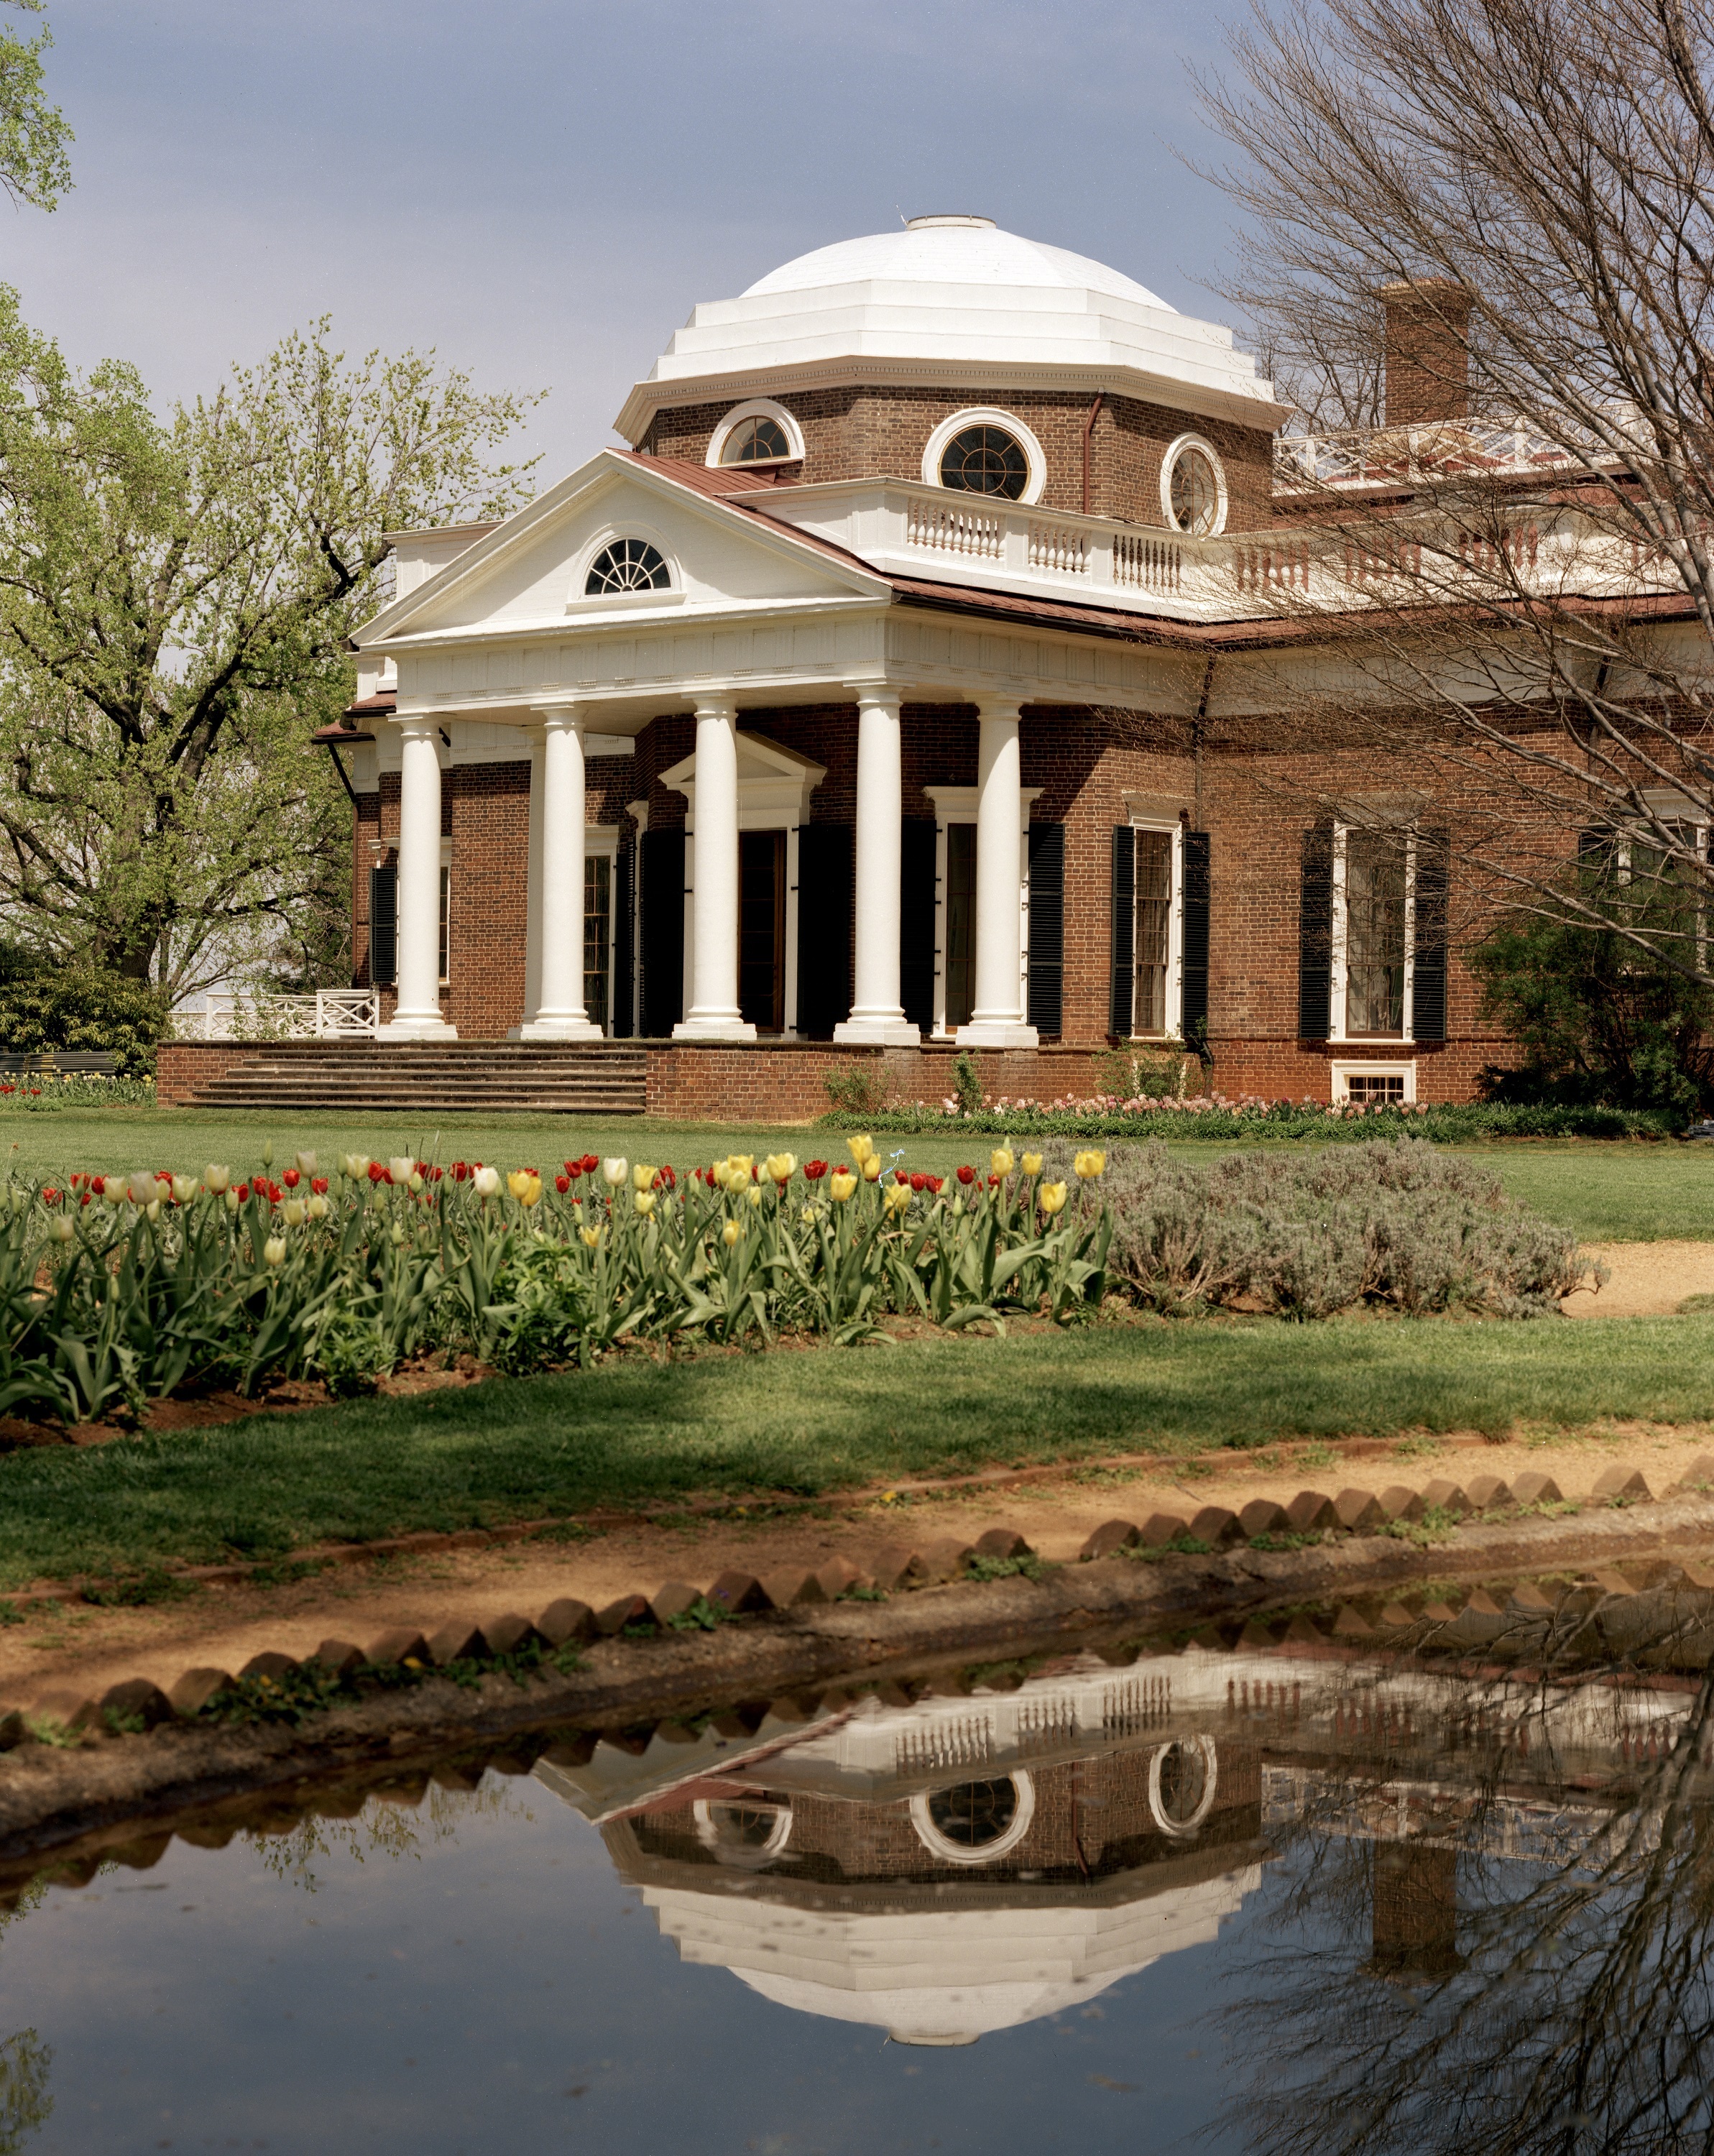
landscape, water, architecture, mansion, house, building, chateau, home, monument, tourist, reflection, usa, backyard, landmark, attraction, historic, garden, president, farmhouse, famous, historical, estate, monticello, virginia, manor house, stately home, thomas jefferson